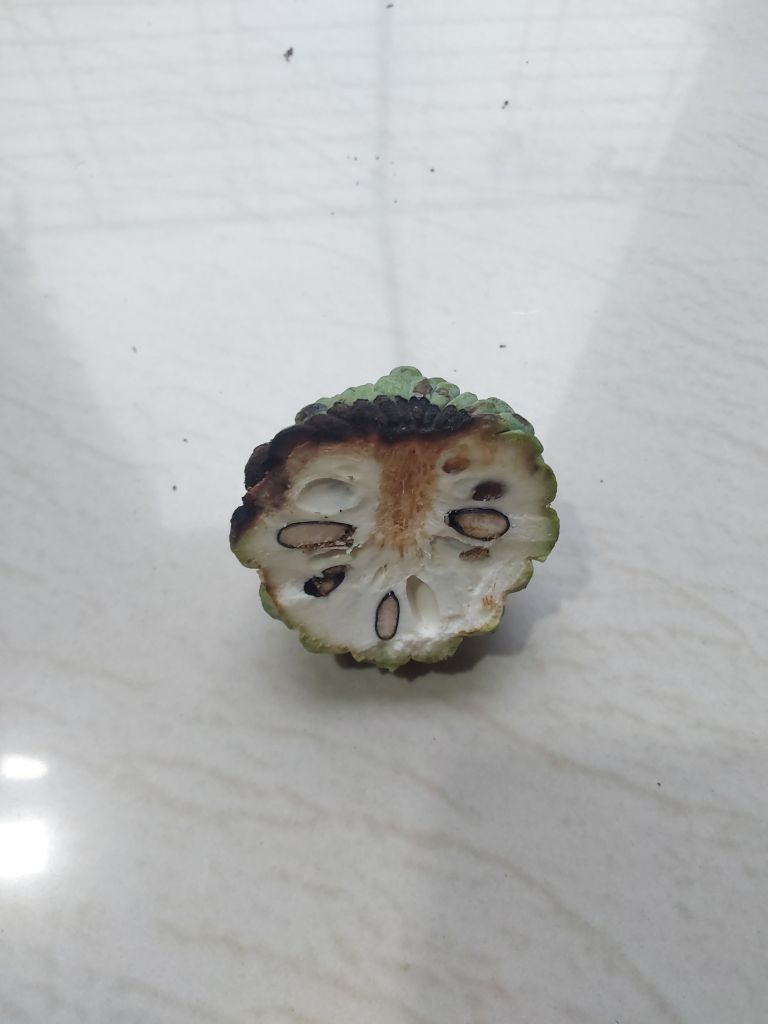
Disease label: Diplodia Rot